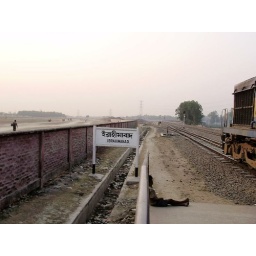
stopage of train near jamuna bridge